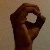
The image shows a hand gesture representing the letter 'O' in Indian Sign Language.